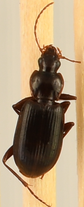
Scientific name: Calathus advena
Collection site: Rocky Mountains NEON (RMNP), plot RMNP_012